Emery Molyneux

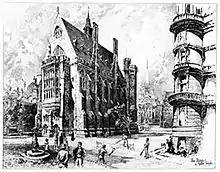
A drawing of Middle Temple Library in 1892 by Herbert Railton

A bill in the accounts of 11 April 1717 for "repairing the globes in the library" is the earliest reference to the Middle Temple's ownership of the Molyneux terrestrial and celestial globes. Markham's view was that Robert Ashley (1565–1641), a barrister of the Middle Temple who was also an ardent geographer, was likely to have left the globes to the Inn in his will, together with his books. Ashley's books formed the nucleus of the Inn's original library and included copies of the second edition of Hues' "Tractatus de Globis" and other works on cosmography. On the other hand, Wallis has said that Markham's view is not supported by any available evidence and the globes are not mentioned in the will. She believes that they were probably acquired by Middle Temple on their publication in 1603.